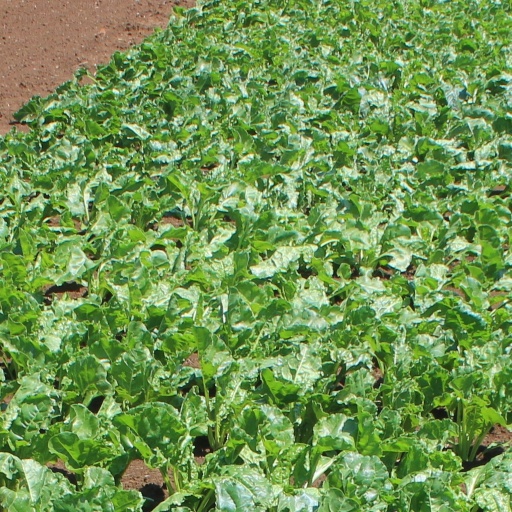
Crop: sugar beet